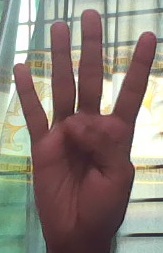
ASL sign: 4